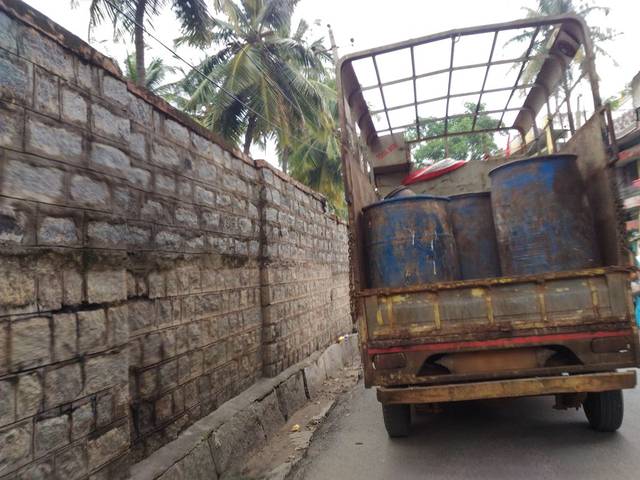
Region: India
Coordinates: 12.943, 77.611